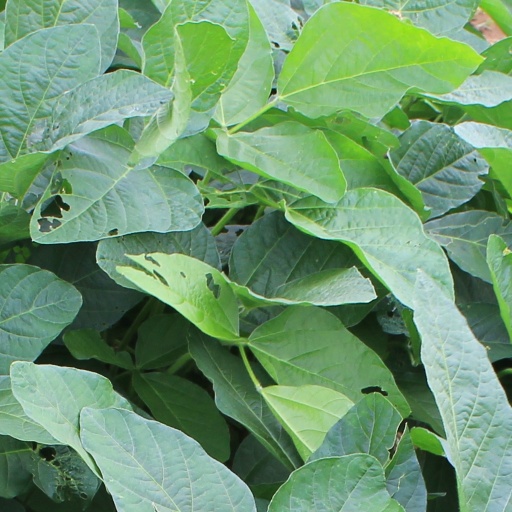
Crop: soybean